Giraffe radar

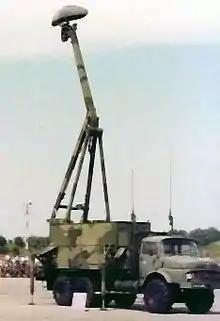
1988, a Republic of Singapore Air Force's Giraffe S 3D radar on display at Paya Lebar Air Base

Optimized as a mobile radar for uncrewed remote-controlled applications as a "gap-filler" in air defense early warning systems concentrating on small, low-flying targets over a long distance. It can be employed as a coastal surveillance radar where targets are small surface vessels and sea-skimming missiles or aircraft. A new antenna extends range coverage to , with altitude coverage from ground level to . The antenna mast extends to .